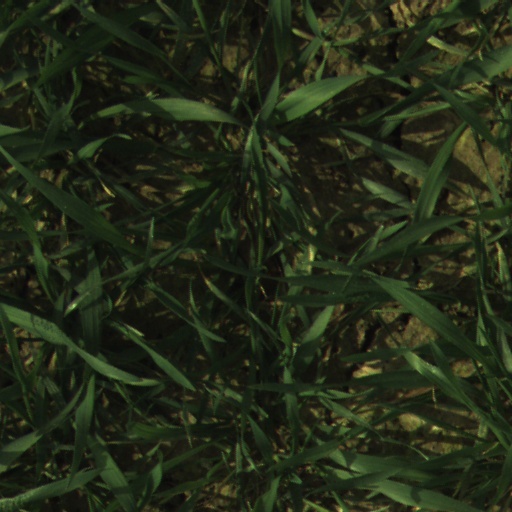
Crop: wheat